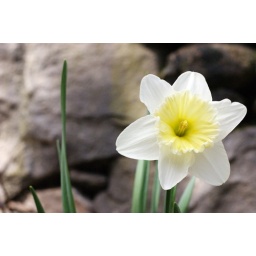
One of spring's first flowers against the backdrop of a high stone wall.